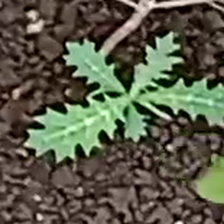
Weed species: Bilayat_(Mexicana_Argemone)